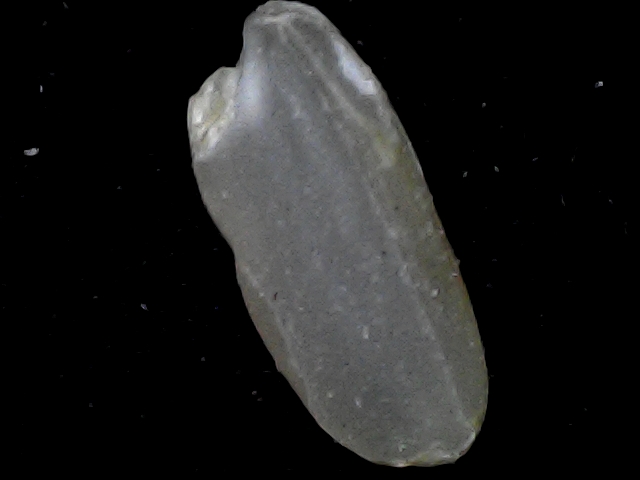
Rice variety: BD76